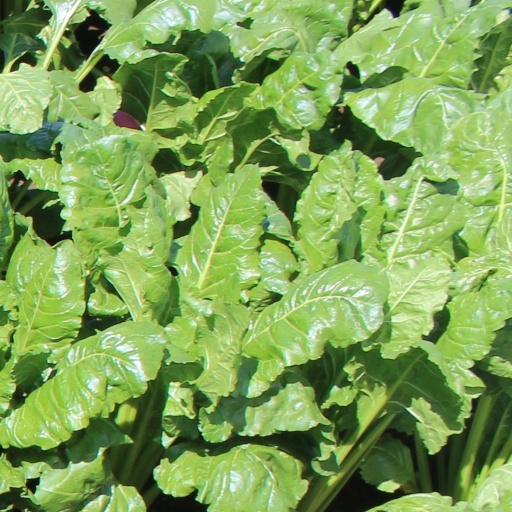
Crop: sugar beet